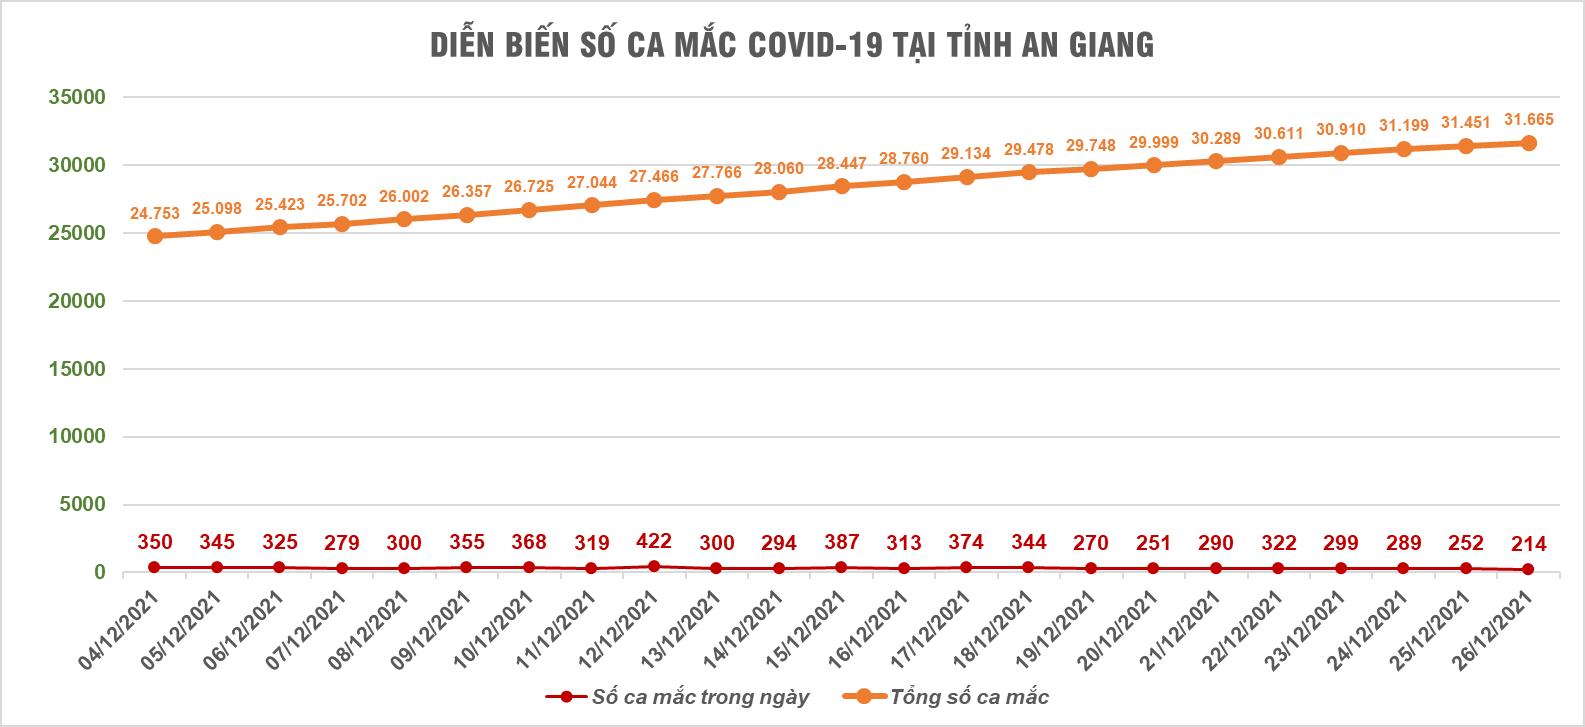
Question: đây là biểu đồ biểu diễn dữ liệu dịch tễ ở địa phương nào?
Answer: đây là biểu đồ biểu diễn dữ liệu dịch tễ ở tỉnh an giang